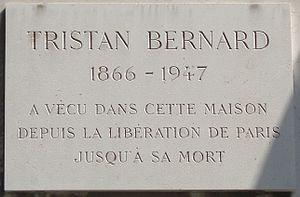
Plaque commémorative, 43 avenue Charles-Floquet, Paris 7e. «
L'avenue Charles-Floquet est une voie du 7ᵉ arrondissement de Paris.
Tristan Bernard, nom de plume de Paul Bernard, né à Besançon le 7 septembre 1866 et mort à Paris le 7 décembre 1947, est un romancier et auteur dramatique français. Il est célèbre pour ses mots d'esprit.